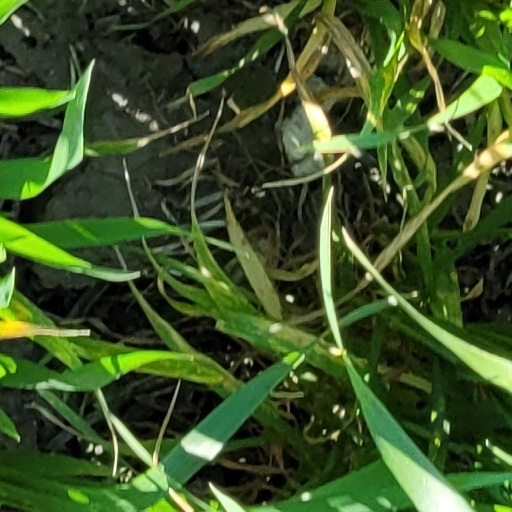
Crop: wheat